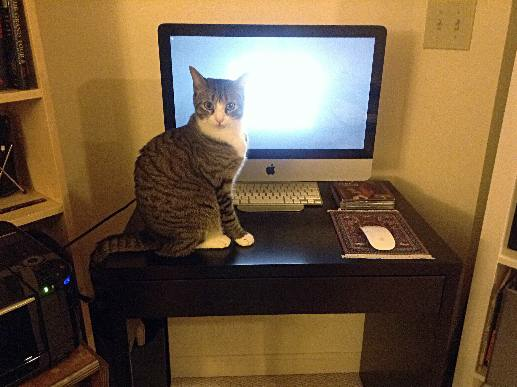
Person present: No